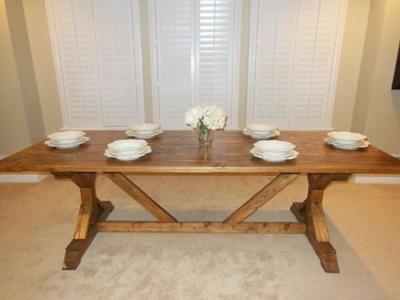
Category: table